Describe the emotion expressed in this image:  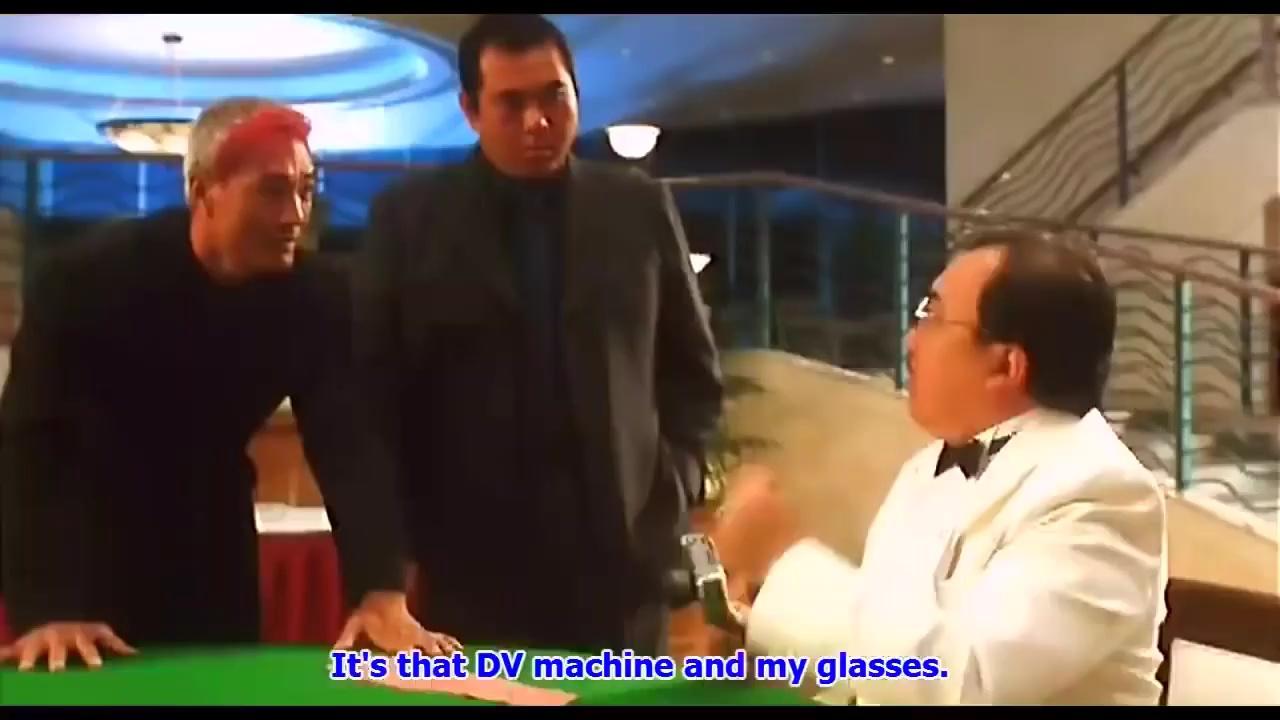
This person displays Fear, valence and arousal with low intensity.